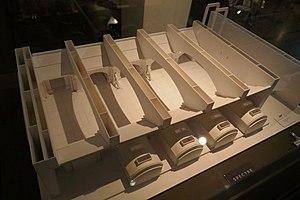
Maquette de l'atelier de Q dans le film ""Spectre"" National Film Museum, Londres - Exposition Bond in Motion (2017)"
007 Spectre est un film d'espionnage américano-britannique réalisé par Sam Mendes, sorti en 2015. 24ᵉ aventure cinématographique de James Bond, le titre du film fait référence à l'organisation criminelle SPECTRE, apparue dans de nombreux épisodes de la saga depuis ses débuts.